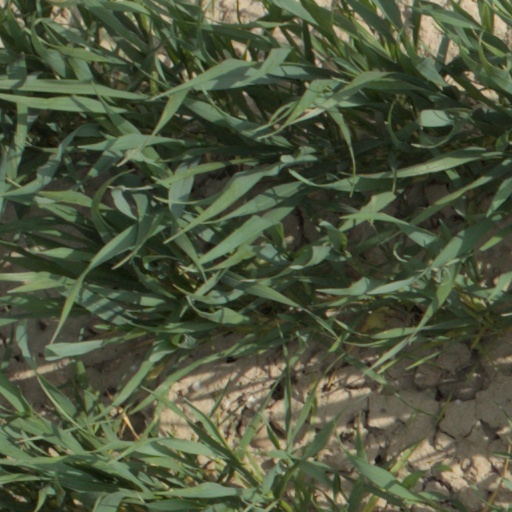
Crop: wheat